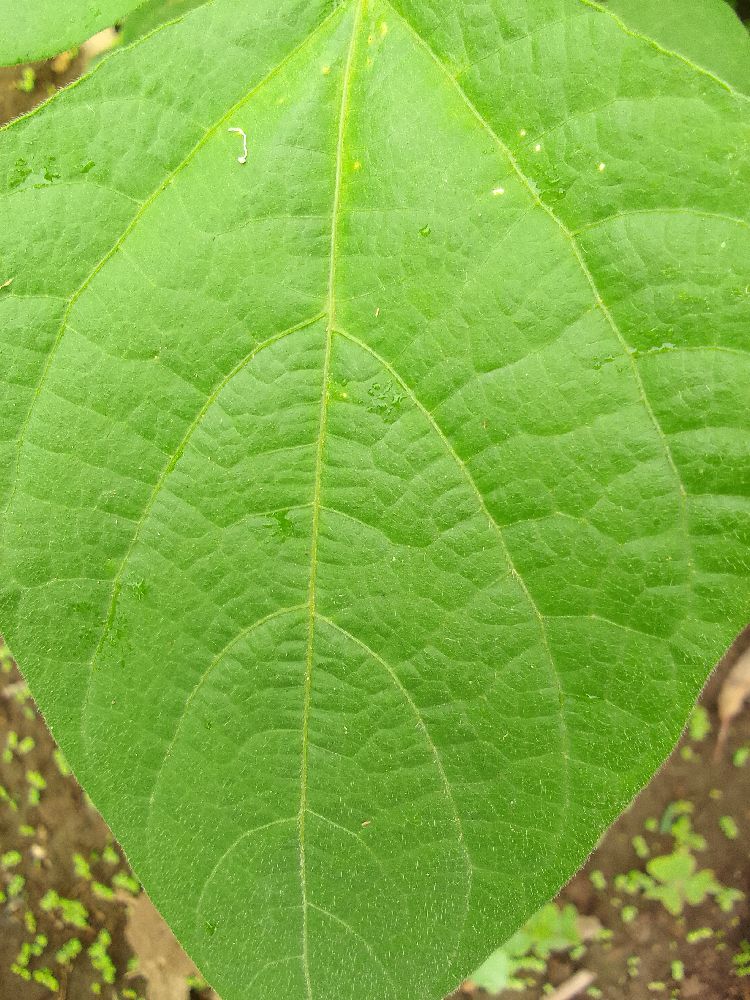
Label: healthy